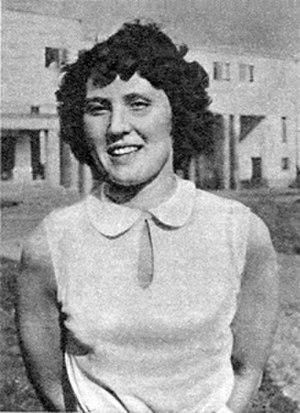
Helena Rakoczy est une gymnaste polonaise.